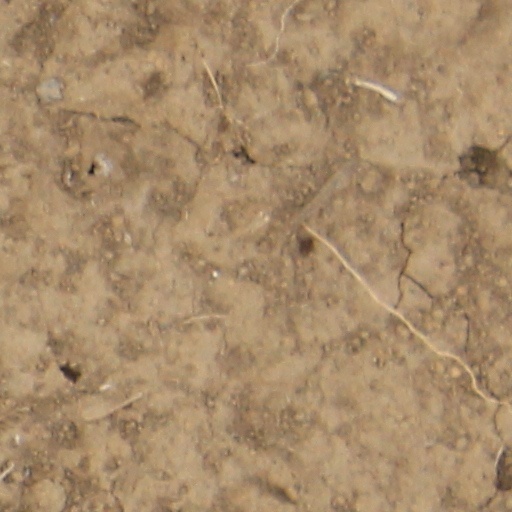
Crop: wheat